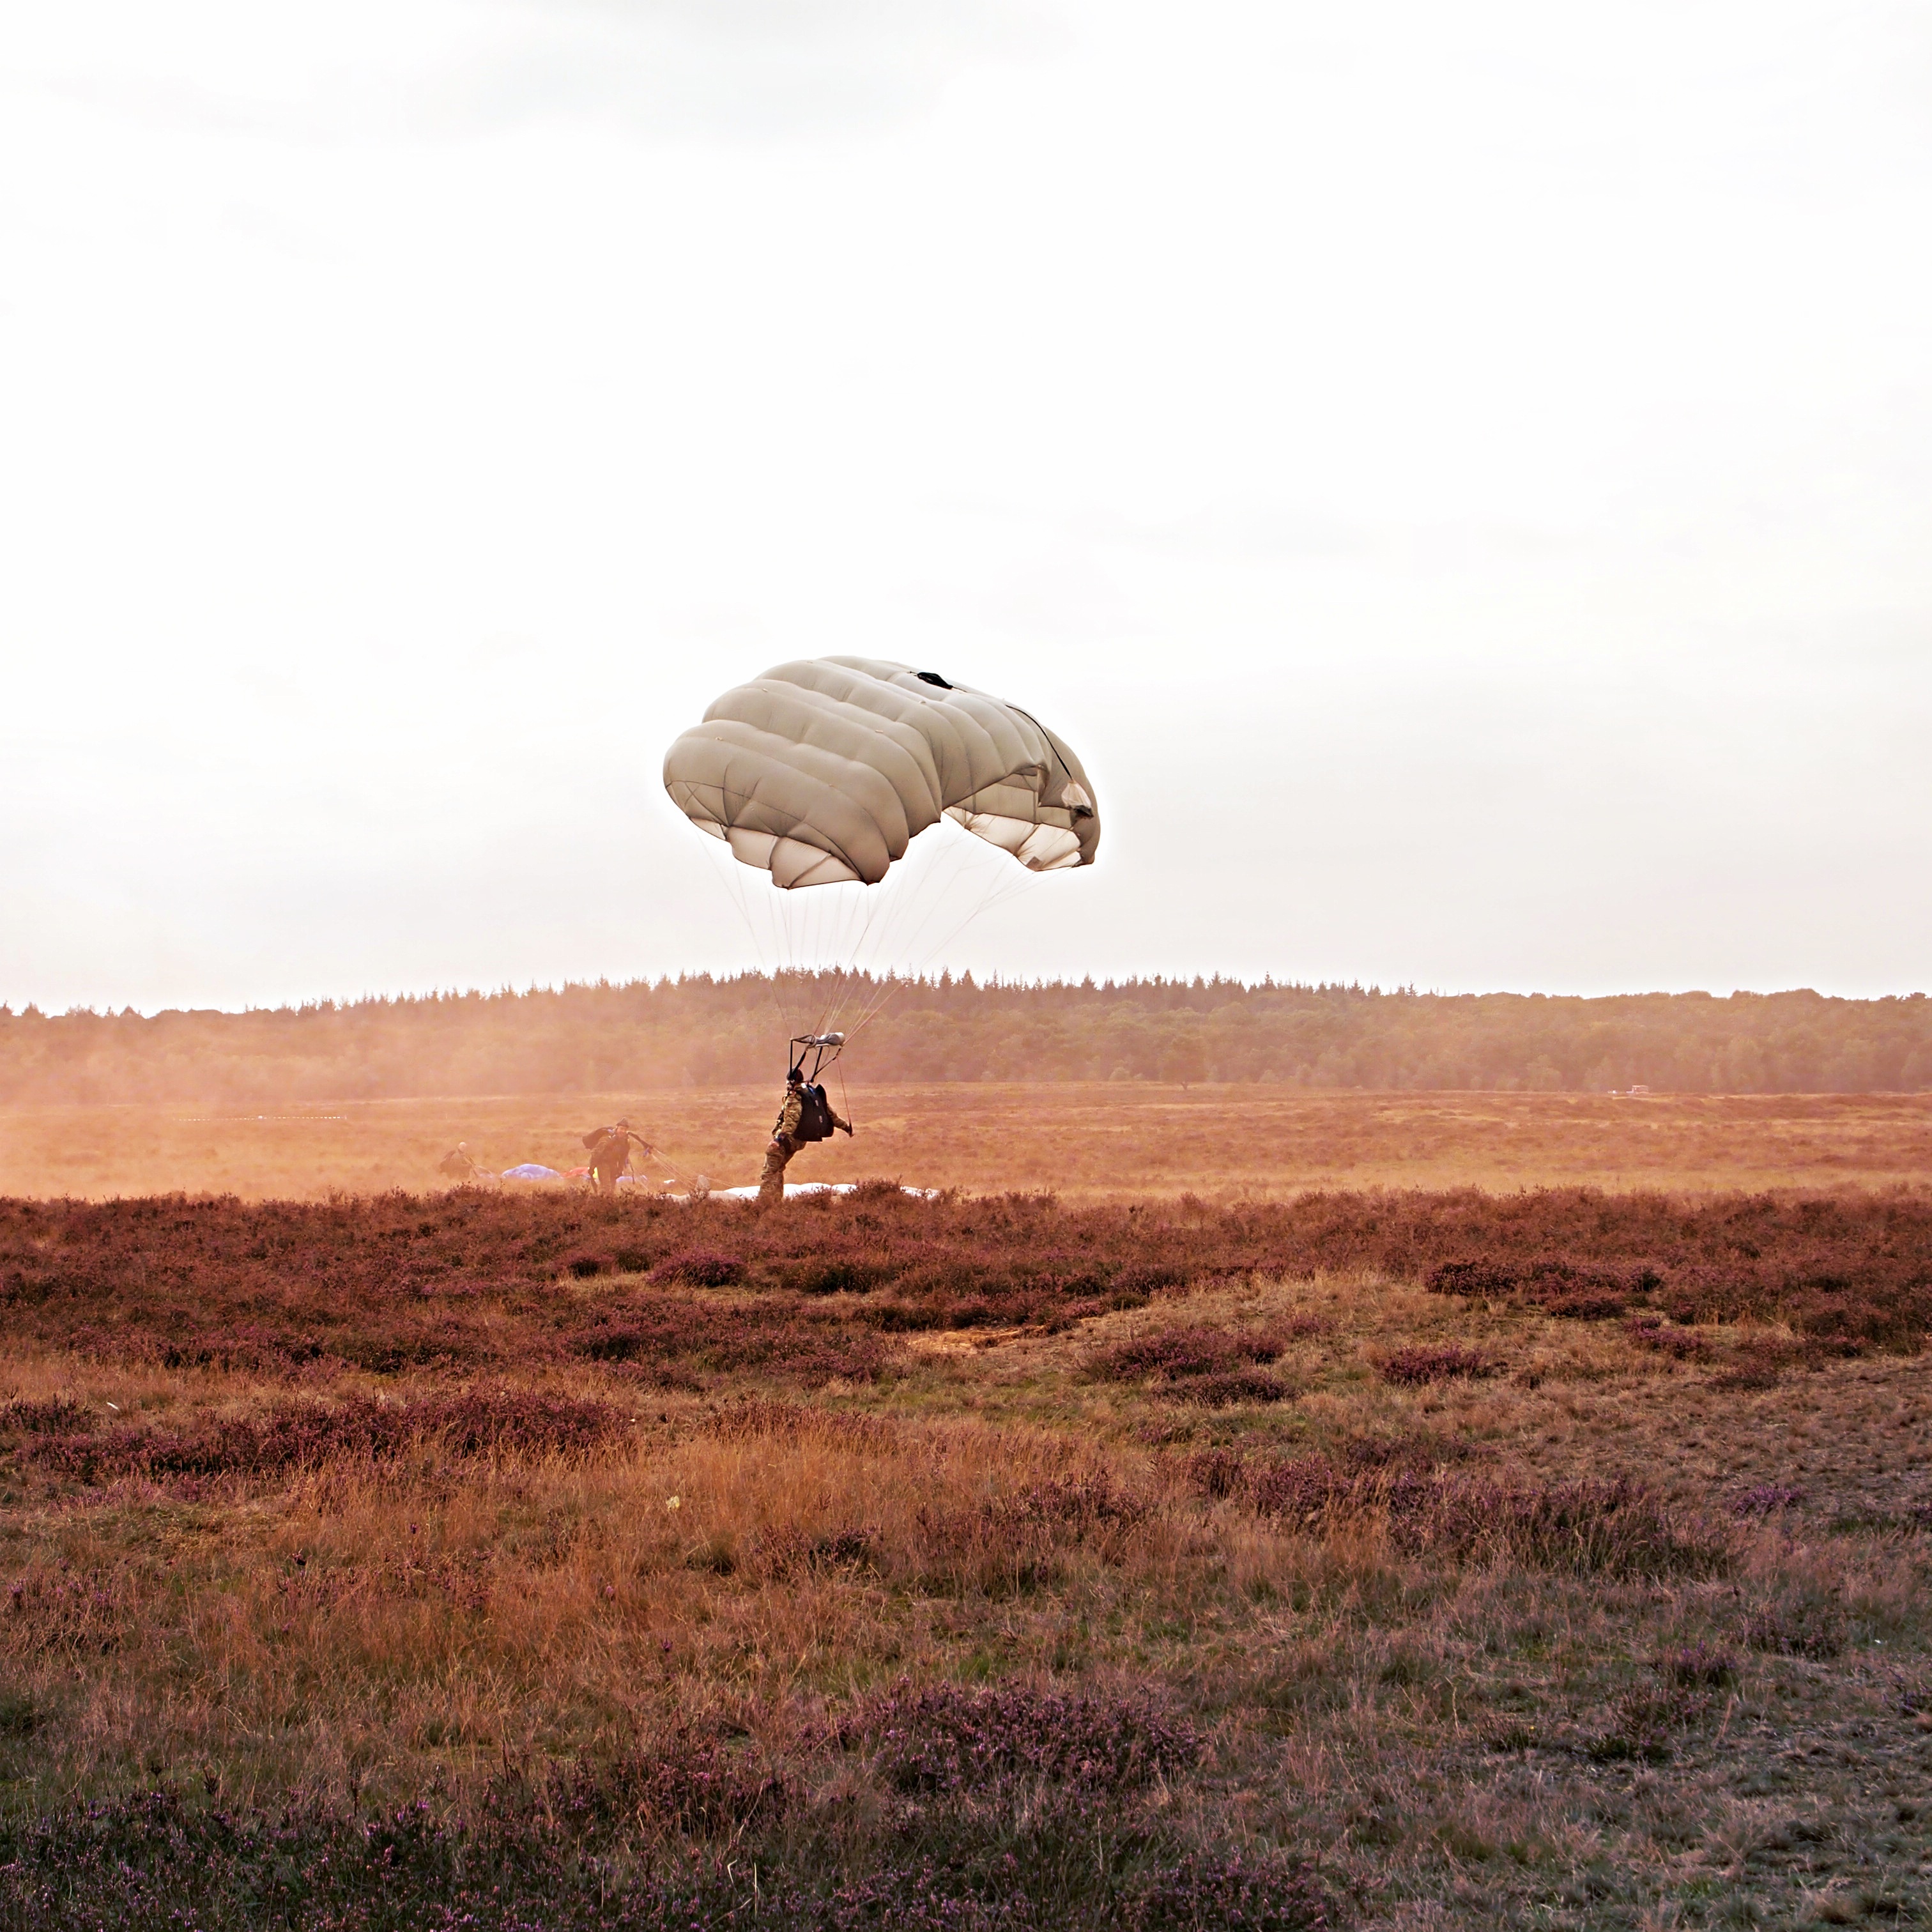
bird, mist, prairie, wildlife, float, savanna, plain, parachute, hills, september, clouds, landing, safari, commemoration, brigade, steppe, parachutist, heideveld